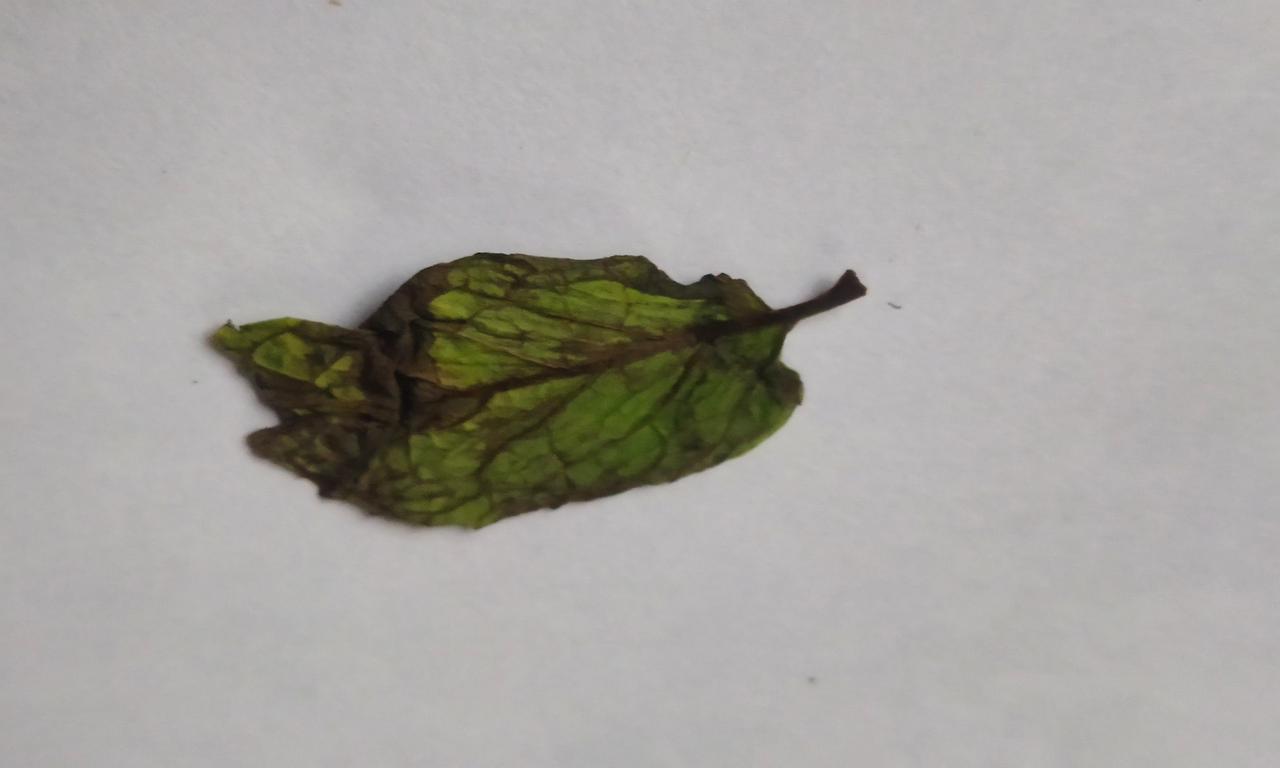
Label: Spoiled